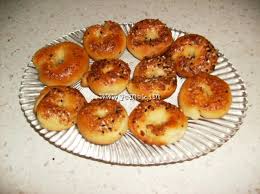
Yemek: simit